East Waterford School

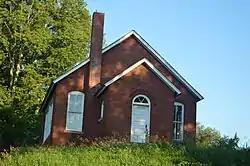

The East Waterford School is a historic one-room schoolhouse located at the junction of North Dickson Mounds Road and East Prairie Road in Waterford Township, Fulton County, Illinois. The school was built in 1907 to replace an 1856 building which had burned down earlier in the year. While it was still a traditional one-room rural school building, the new school added several modern features which made it relatively progressive for its time and setting. While it was still a frame building like its predecessor, the new school had a brick veneer, making it both more durable and visually appealing. The interior featured a heating plant in the basement with an indoor staircase and a cloakroom which was separate from the classroom, both of which were newer developments for small schools at the time.